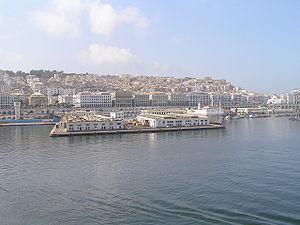
Cet article recense les sites inscrits au patrimoine mondial en Algérie.
Cet article recense les sites inscrits sur la liste du patrimoine mondial par l'UNESCO situés en Afrique.